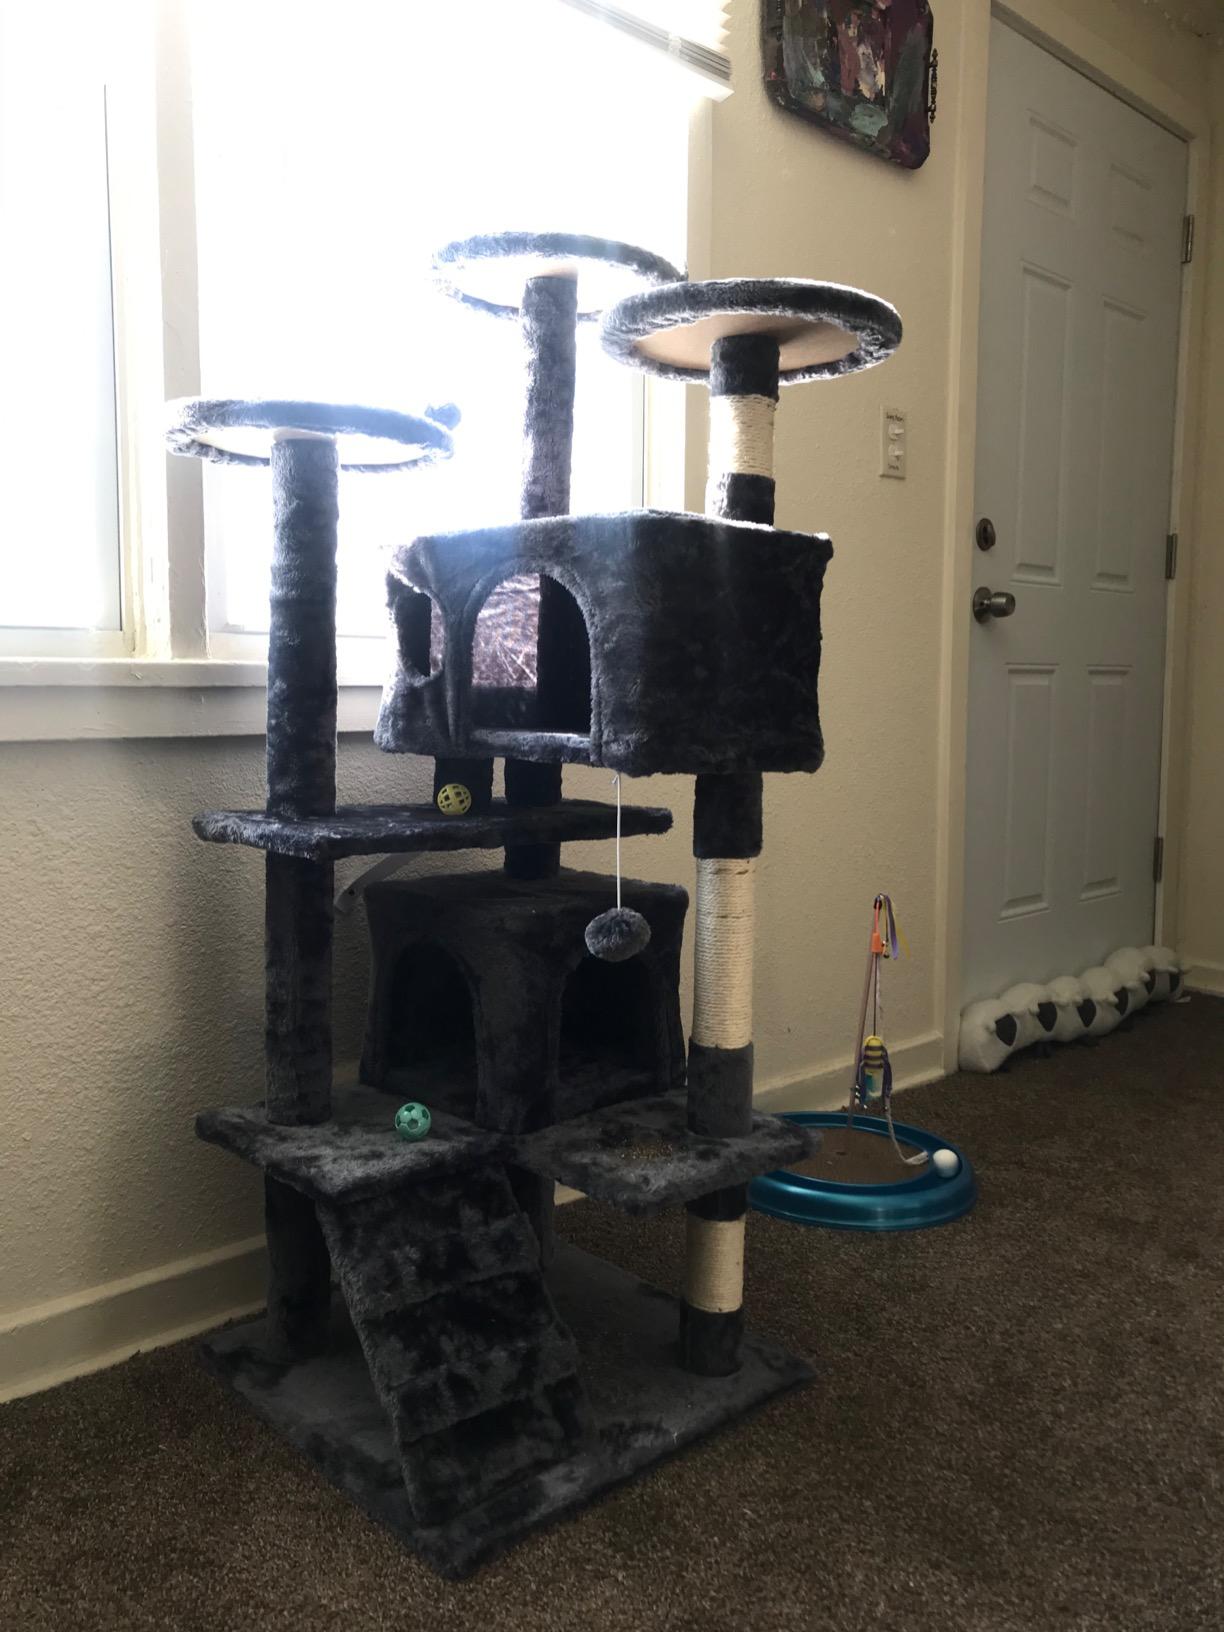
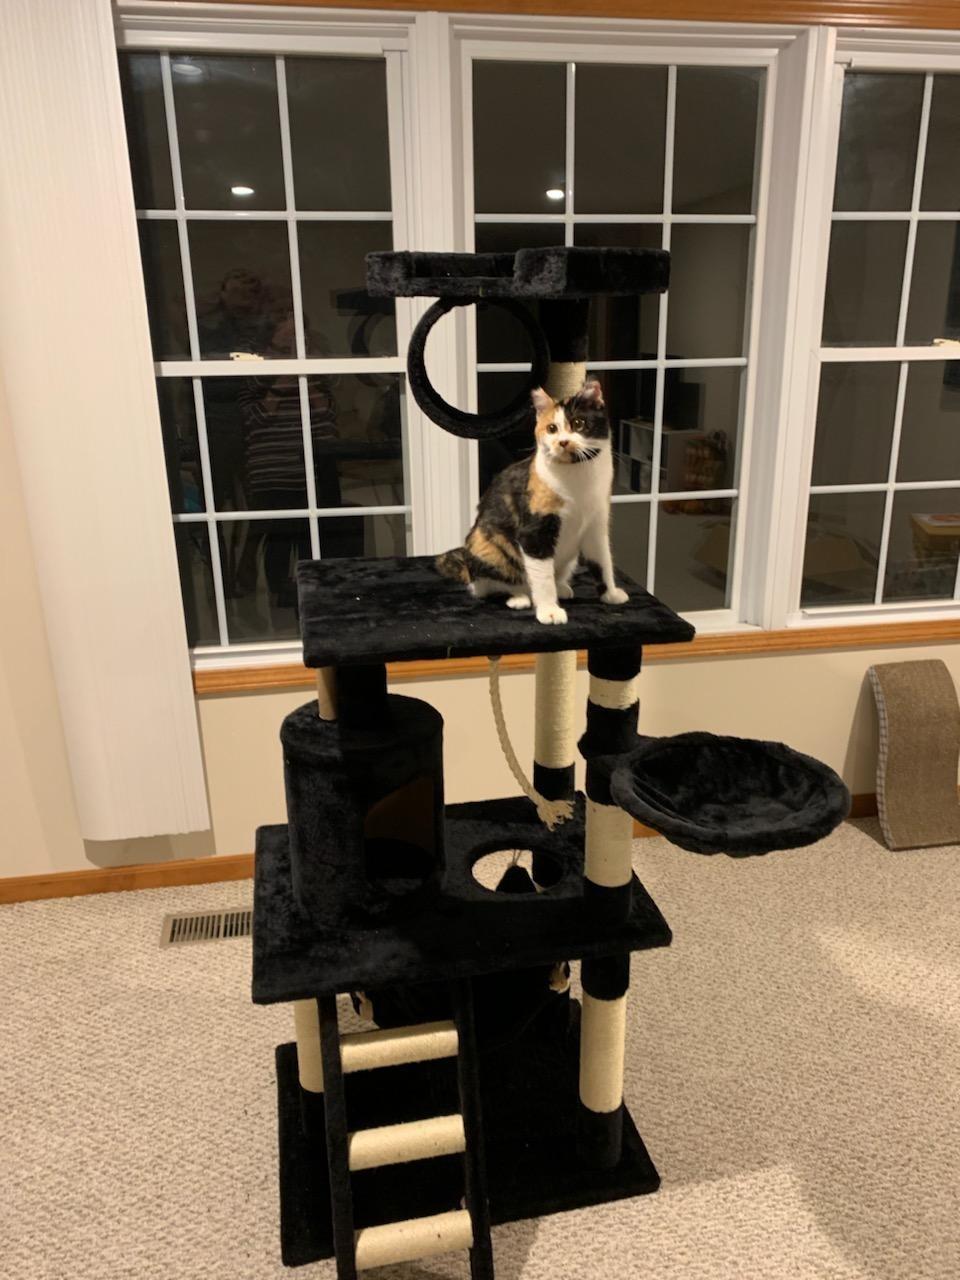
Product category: items_cat tree
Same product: no